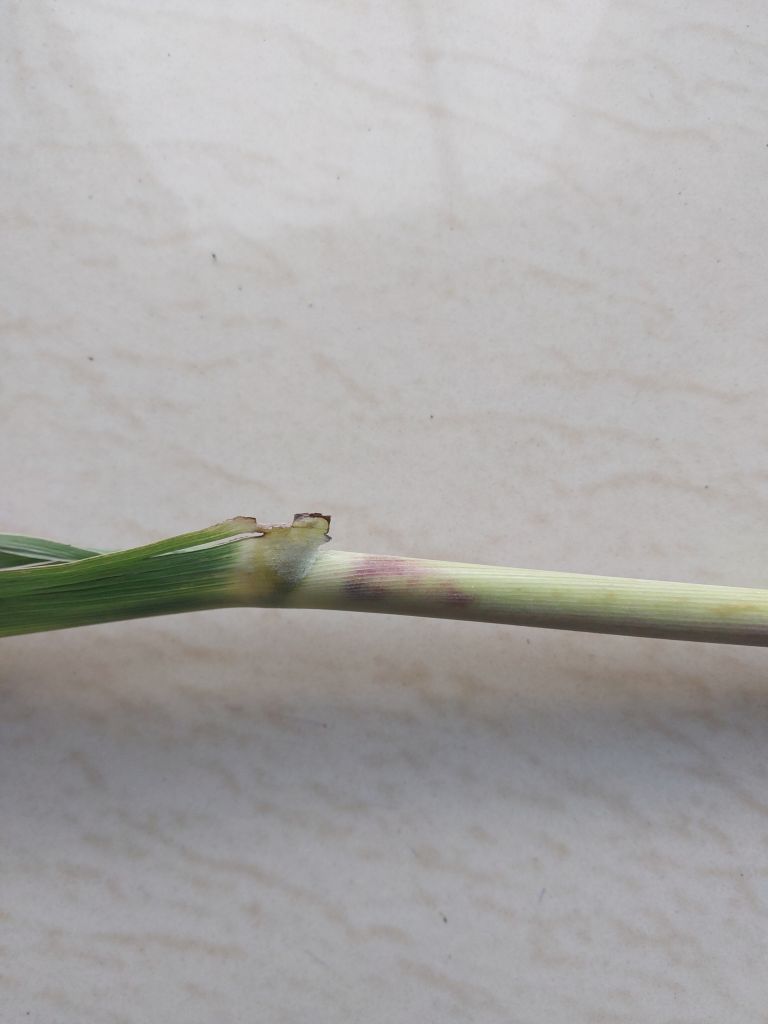
Label: Smut